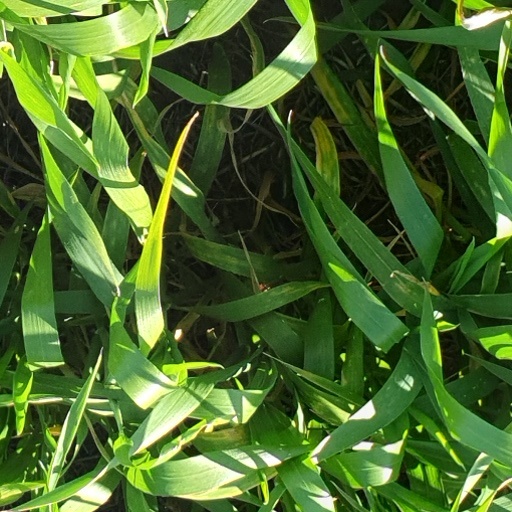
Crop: wheat